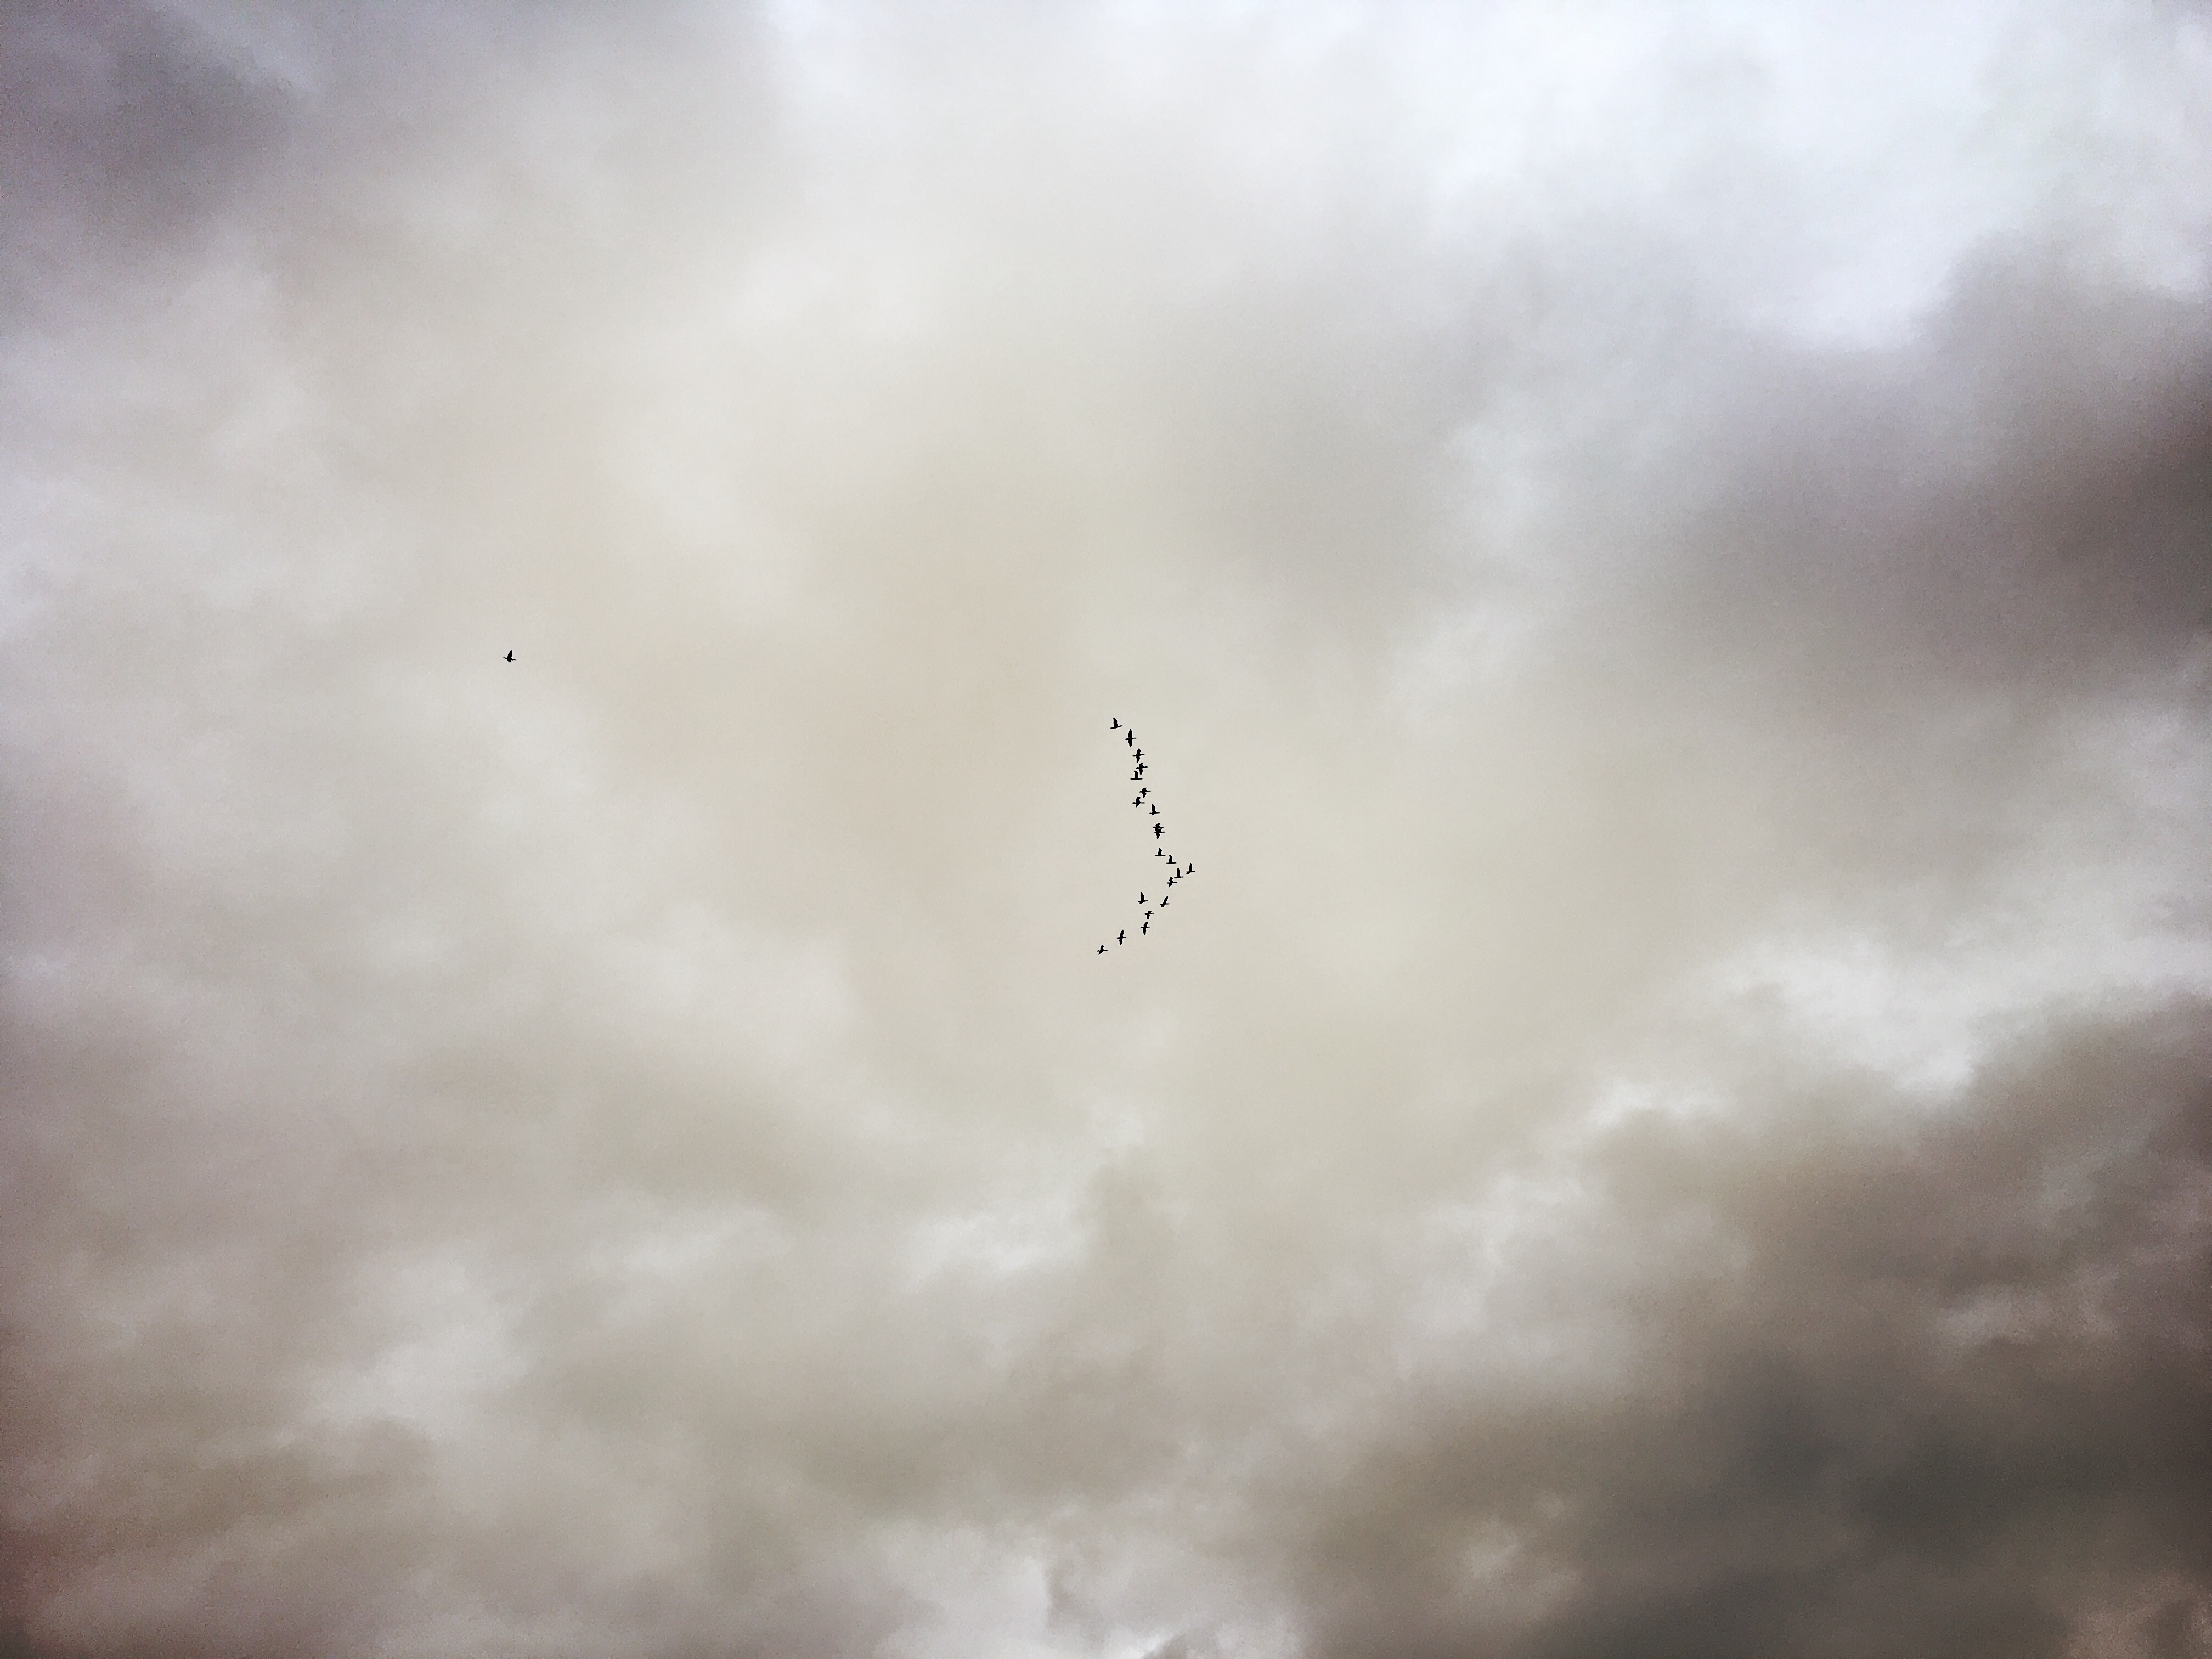
wing, cloud, sky, atmosphere, weather, storm, cumulus, meteorological phenomenon, atmospheric phenomenon, atmosphere of earth